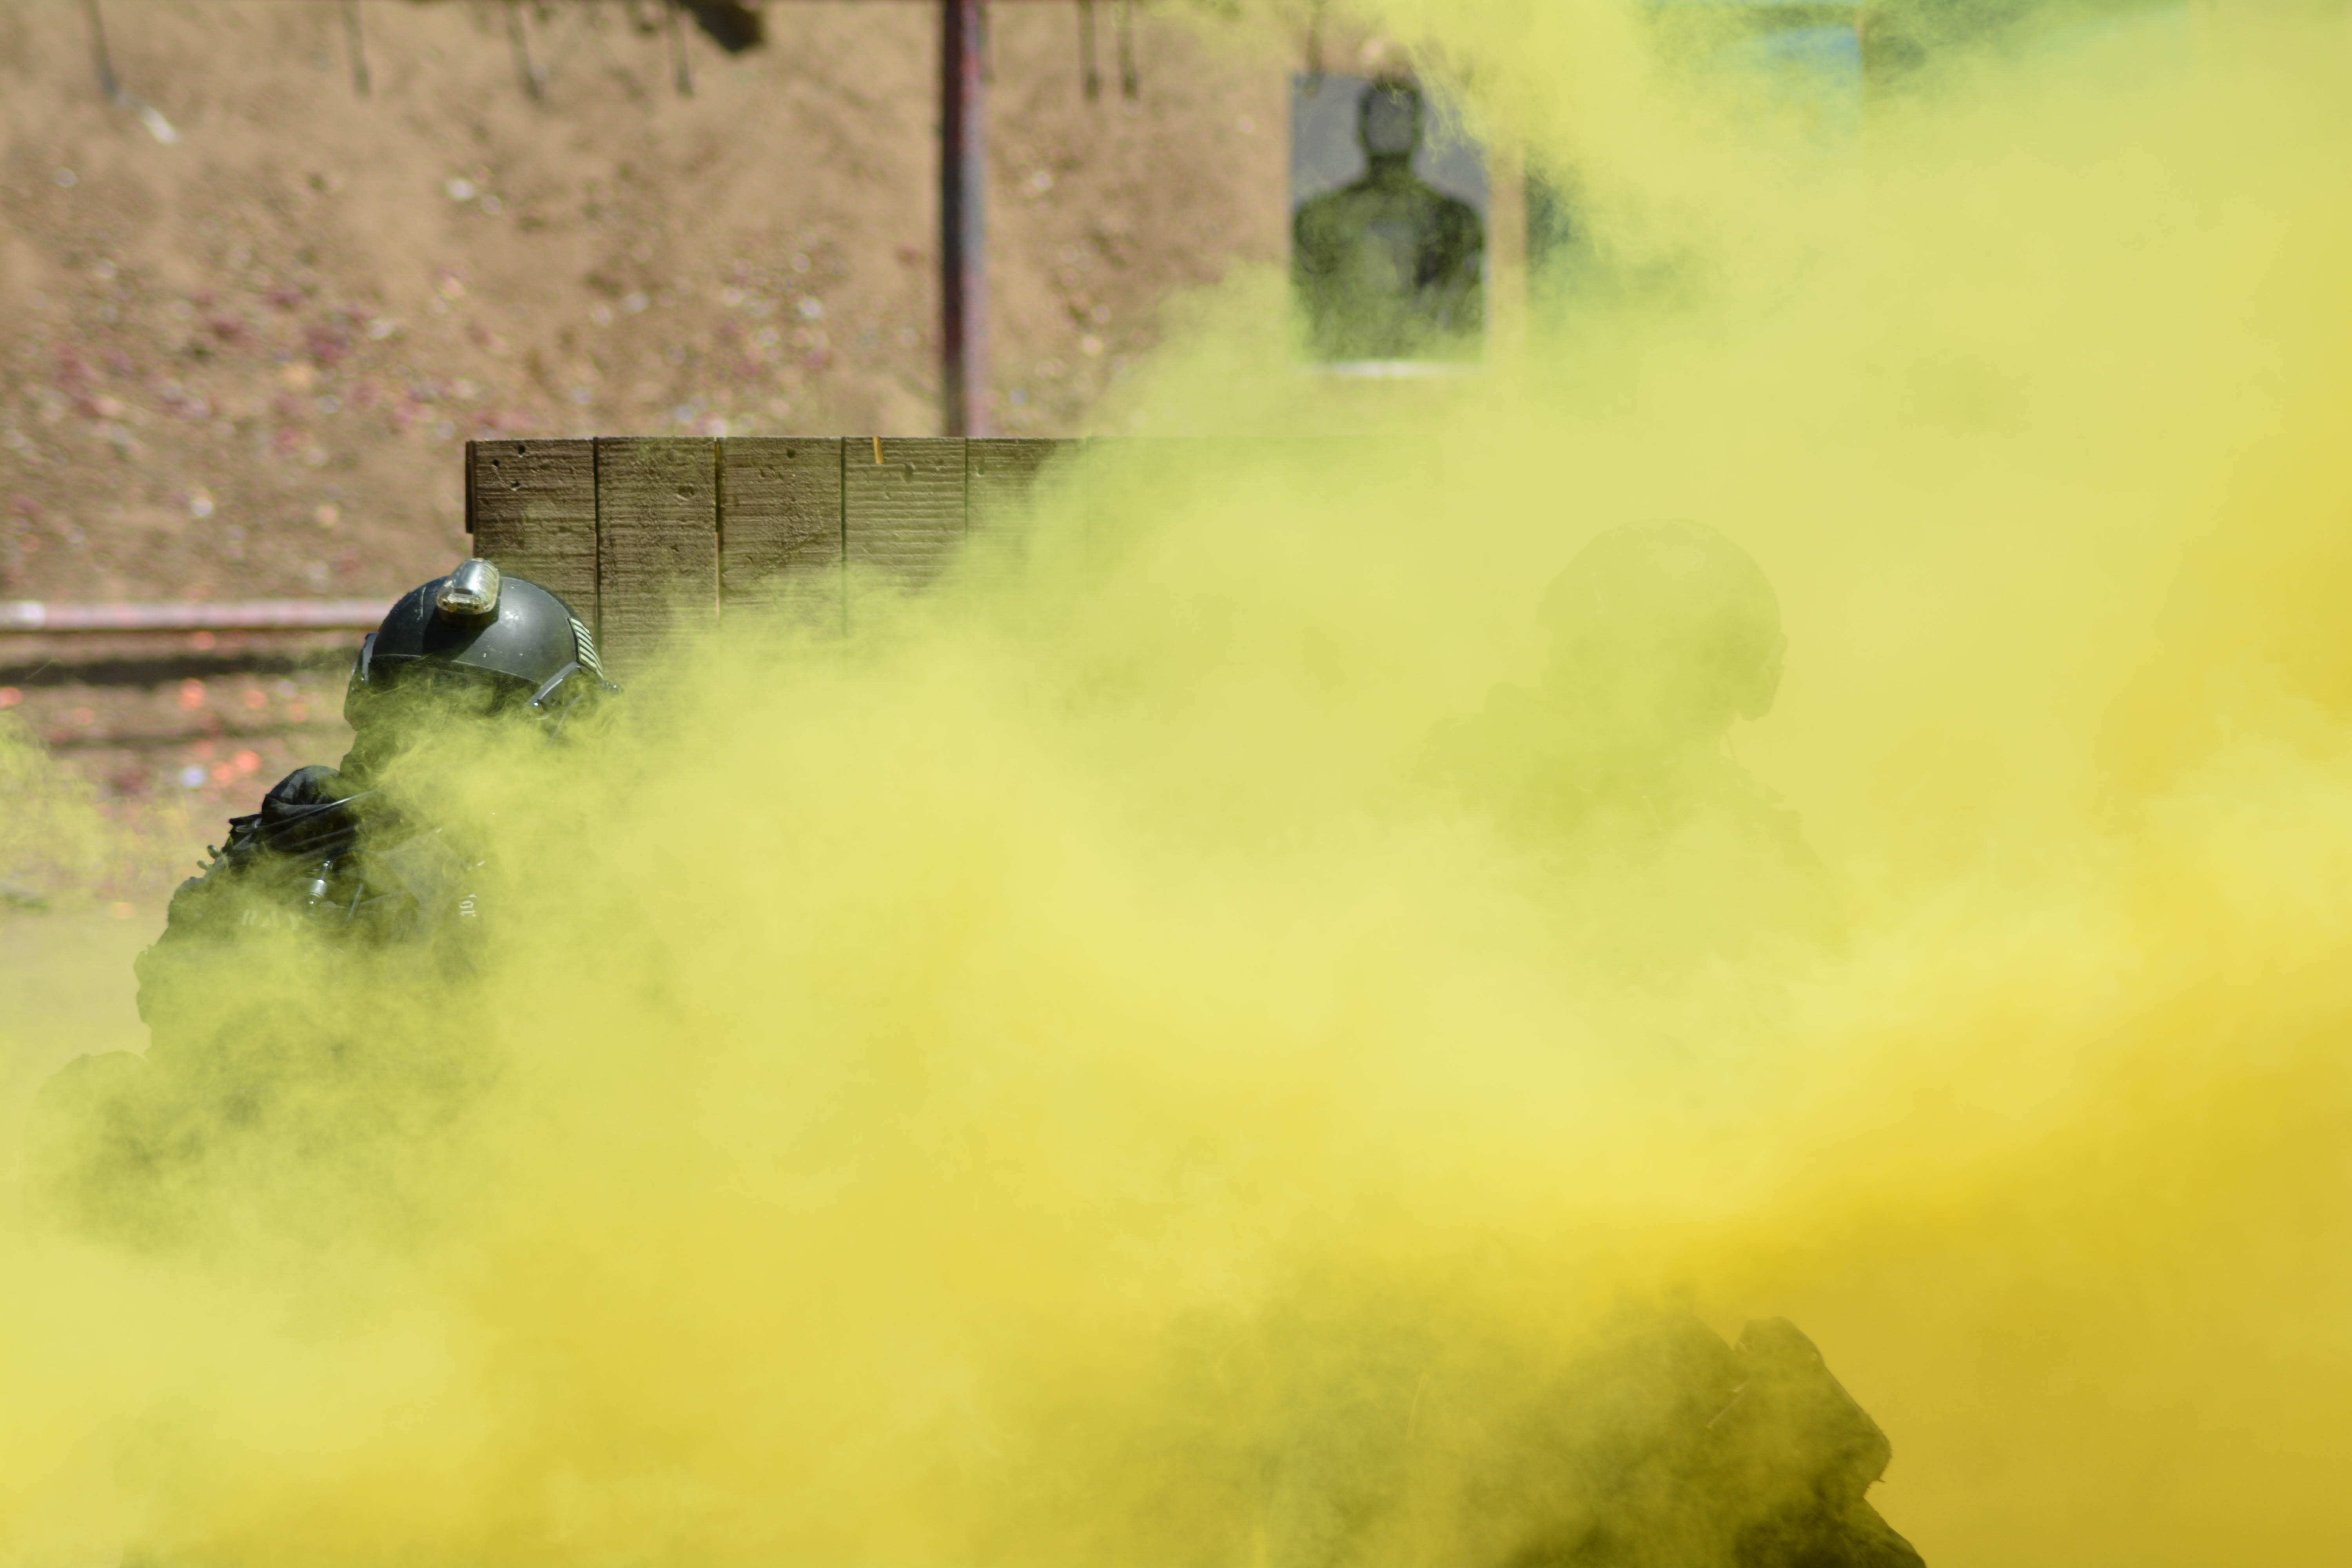
morning, green, screenshot, atmospheric phenomenon, atmosphere of earth